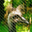
Label: bird